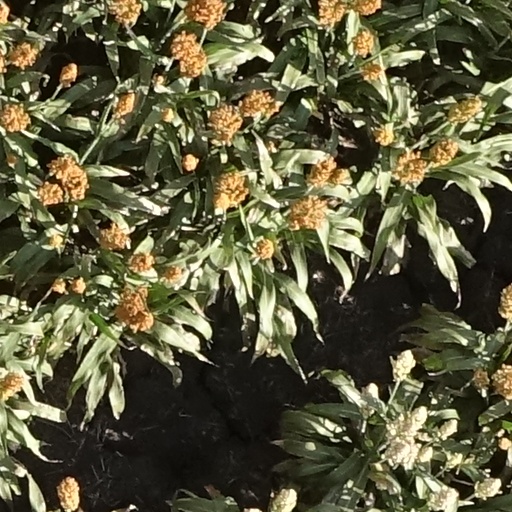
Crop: sorghum